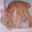
Label: cat